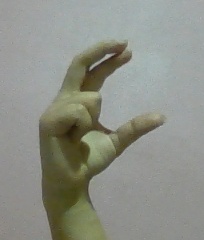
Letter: thal